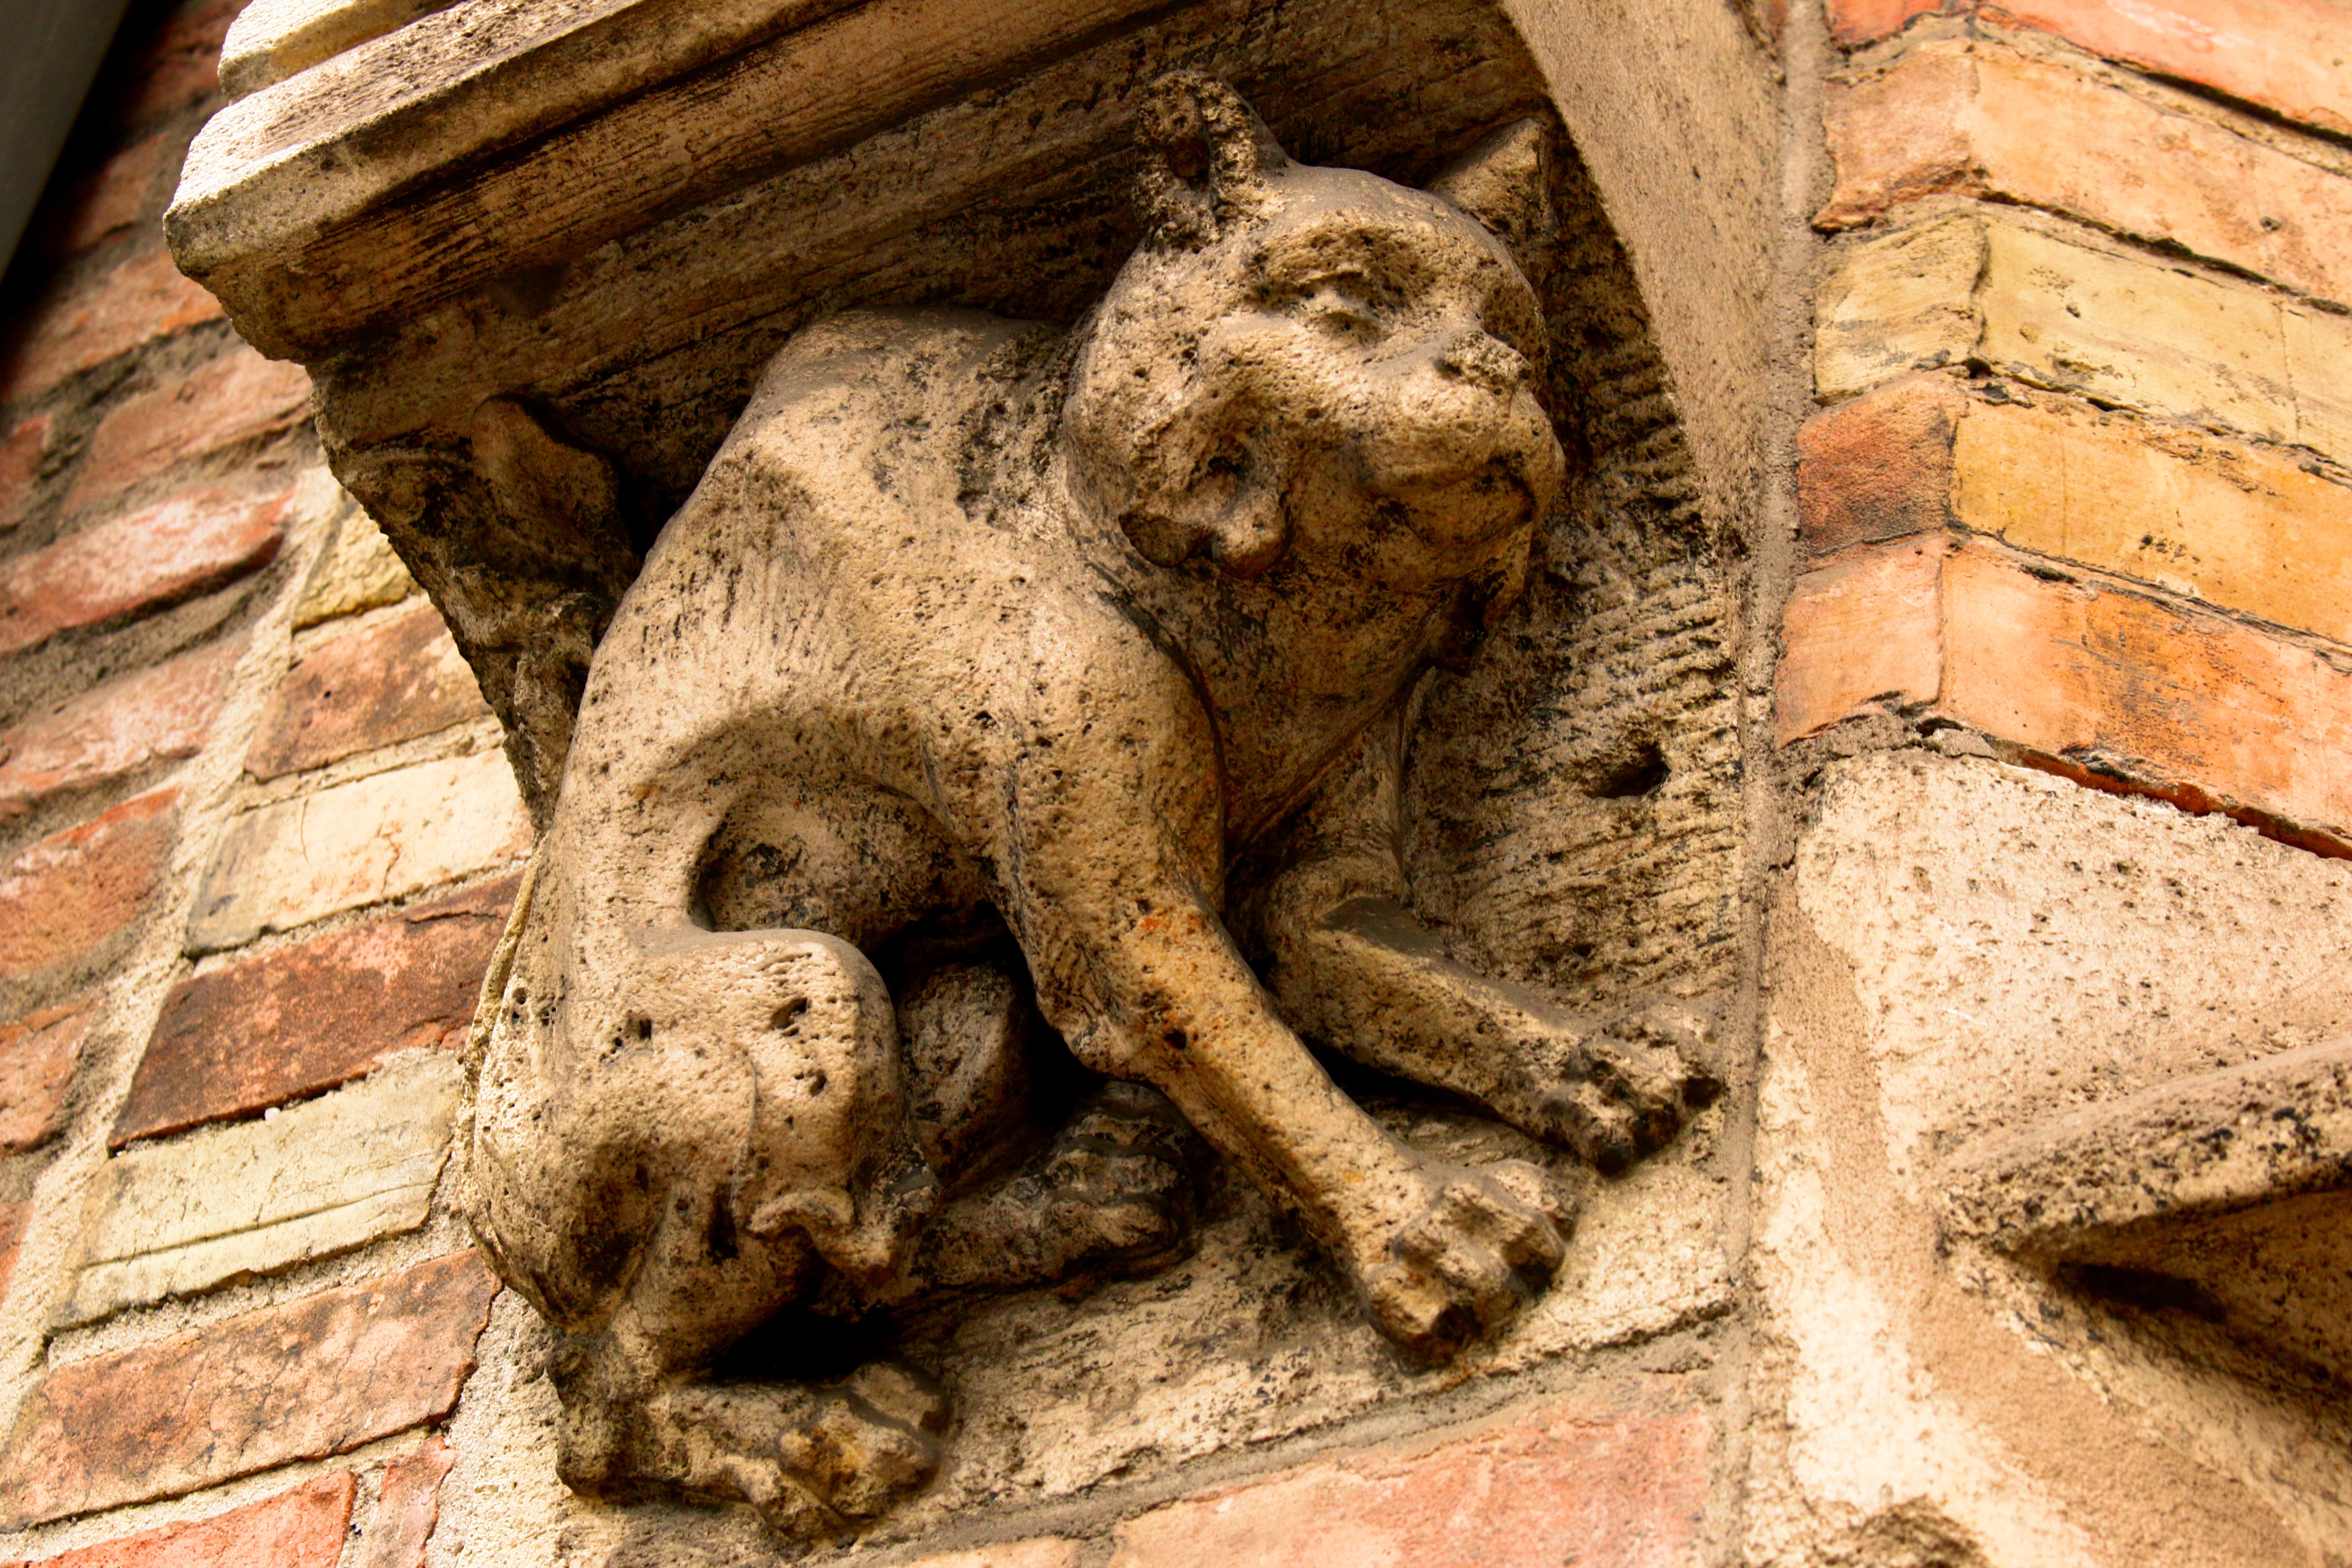
architecture, wood, building, monument, statue, cat, romantic, facade, lion, belgium, gargoyle, sculpture, art, temple, carving, historically, middle ages, bruges, masonry, mythology, stone carving, ancient history